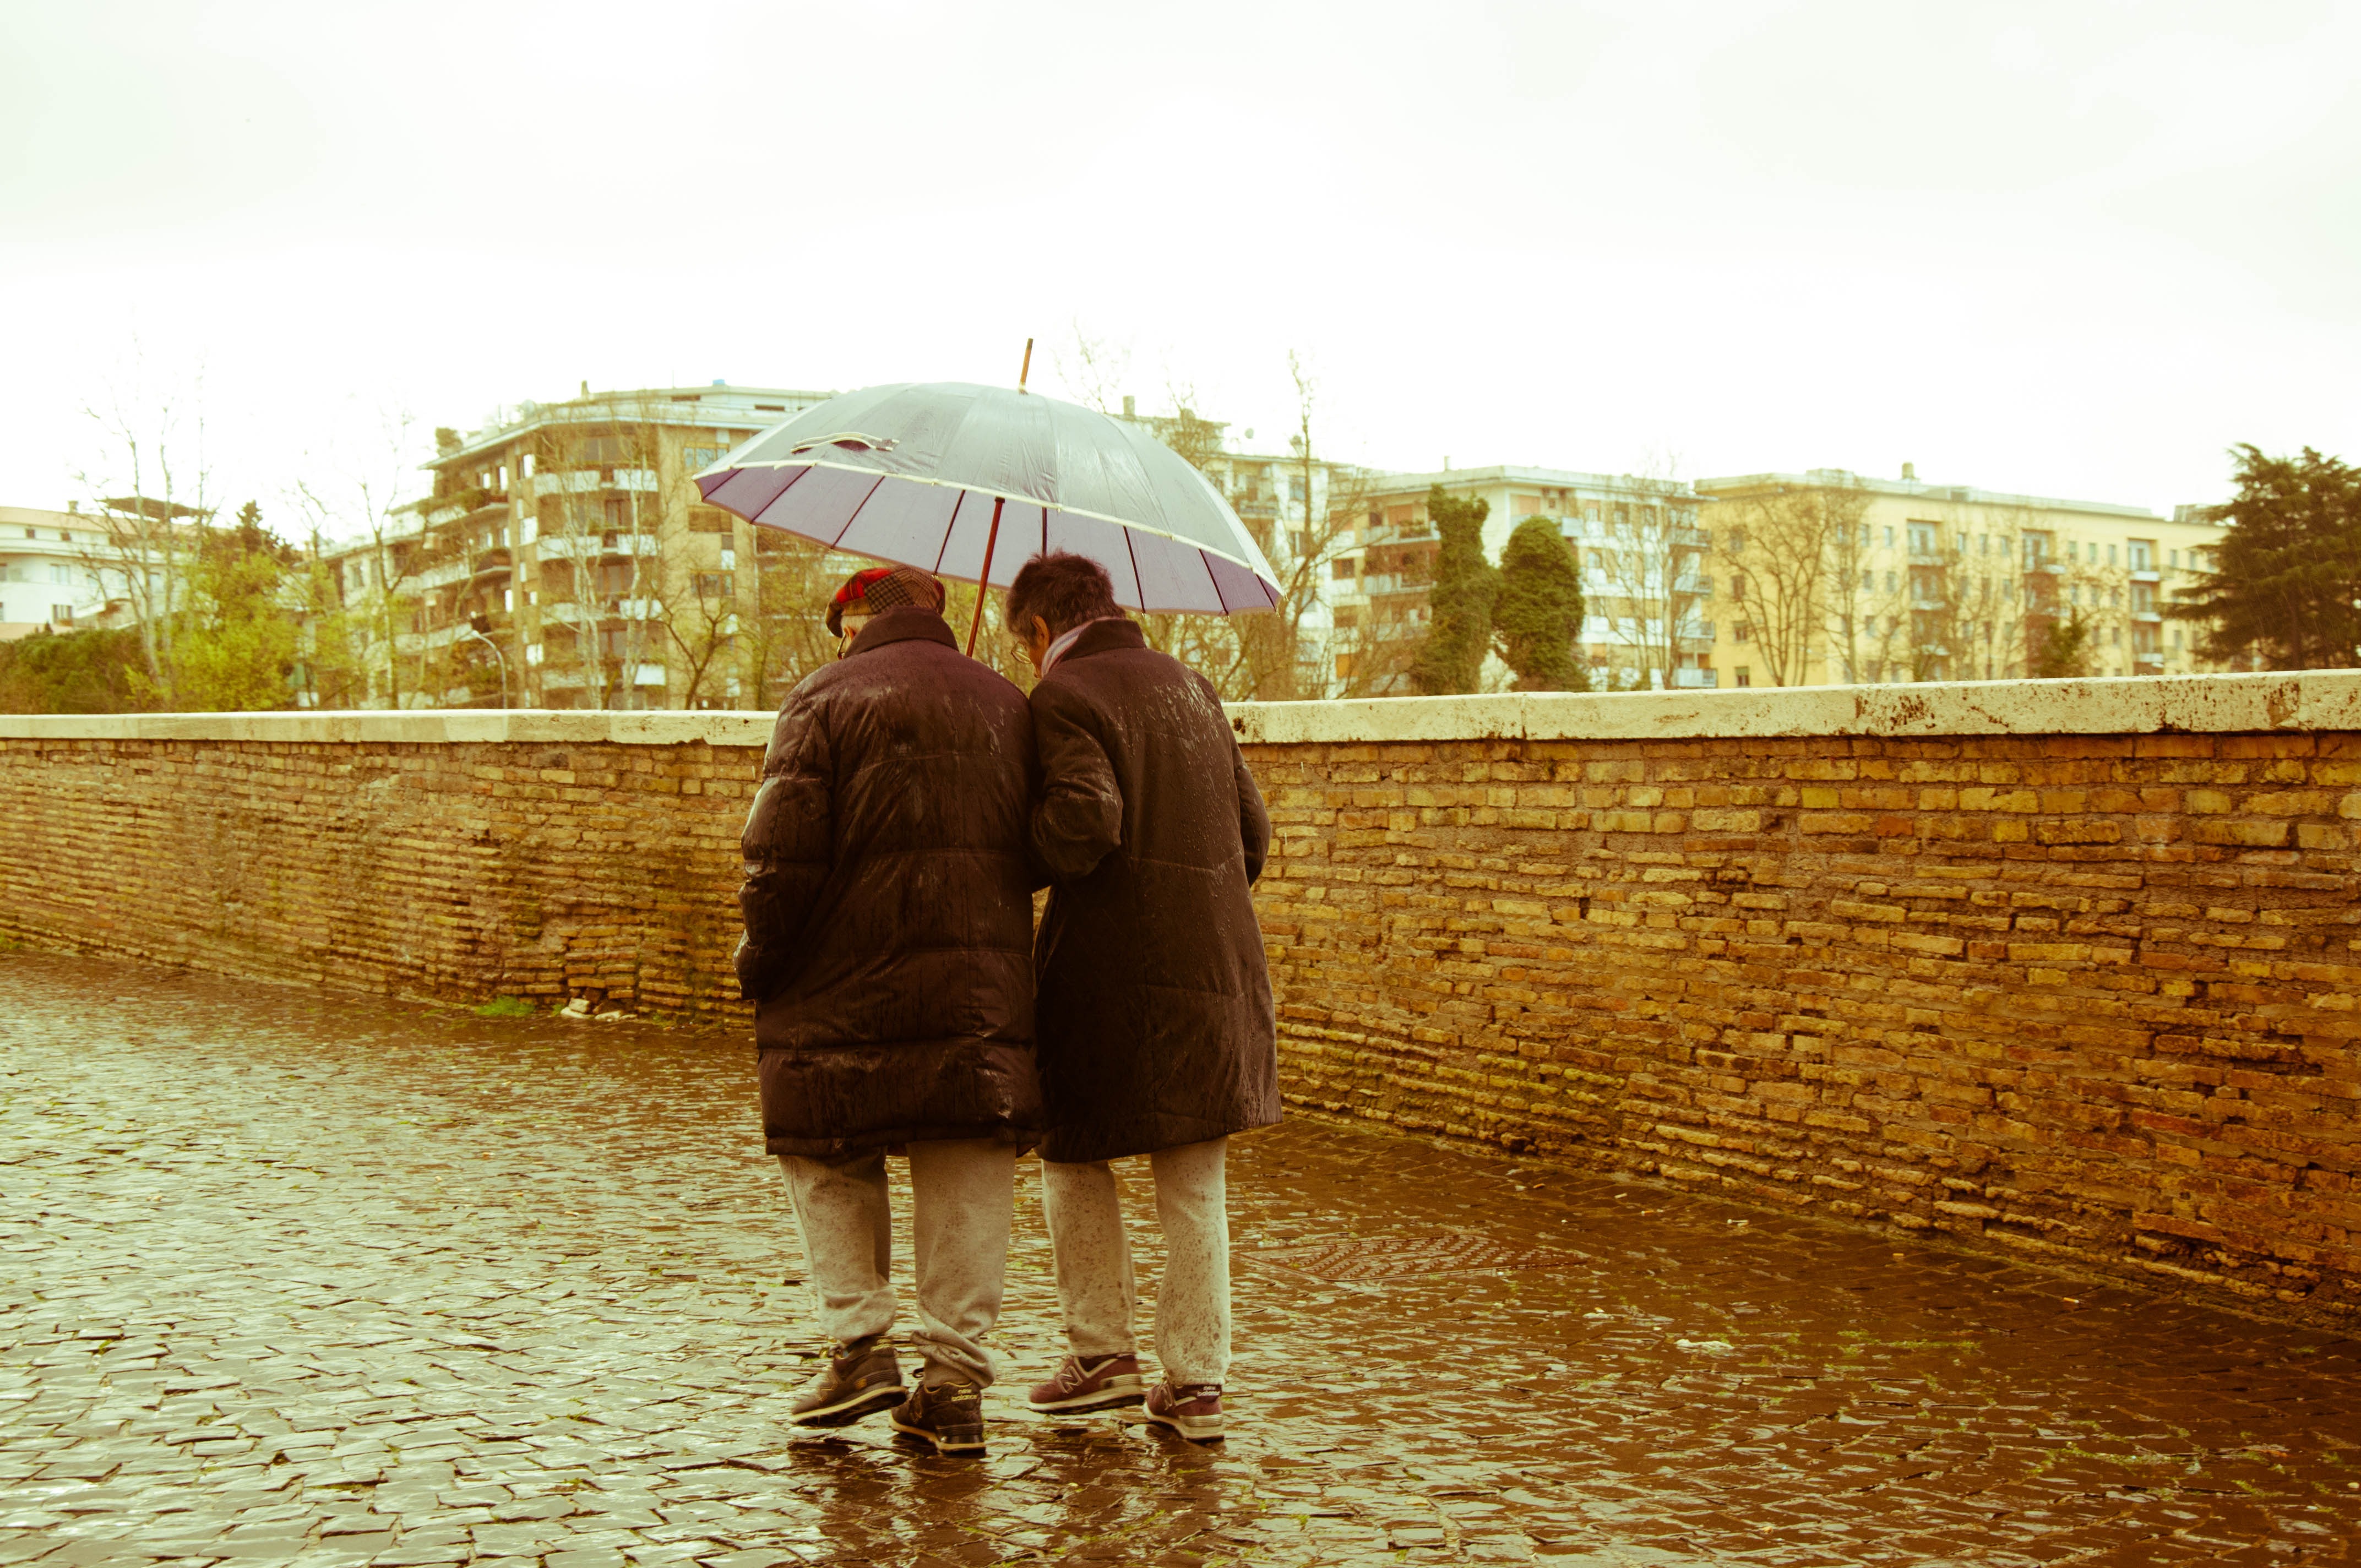
morning, rain, weather, couple, temple, photograph, elderly, old people, 70 years